Sympathetic nervous system

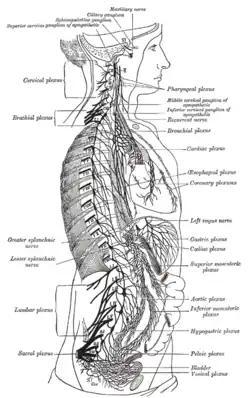
The sympathetic nervous system extends from the thoracic to lumbar vertebrae and has connections with the thoracic, abdominal, and pelvic plexuses.

Sympathetic nerves arise from near the middle of the spinal cord in the intermediolateral nucleus of the lateral grey column, beginning at the first thoracic vertebra of the vertebral column and are thought to extend to the second or third lumbar vertebra. Because its cells begin in the thoracolumbar division – the thoracic and lumbar regions of the spinal cord – the sympathetic nervous system is said to have a "thoracolumbar outflow". Axons of these nerves leave the spinal cord through the anterior root. They pass near the spinal (sensory) ganglion, where they enter the anterior rami of the spinal nerves. However, unlike somatic innervation, they quickly separate out through white rami connectors (so called from the shiny white sheaths of myelin around each axon) that connect to either the paravertebral (which lie near the vertebral column) or prevertebral (which lie near the aortic bifurcation) ganglia extending alongside the spinal column.